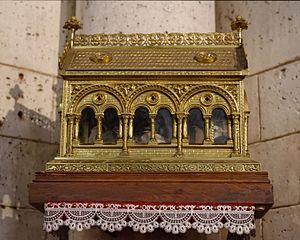
Reliquaire de saint Sicaire, l'un des saints innocents, dans l'église abbatiale Saint-Pierre de Brantôme.